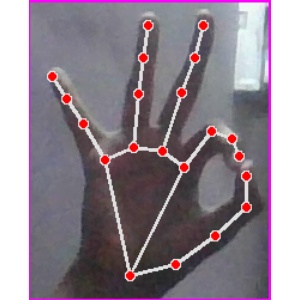
अक्षर: ण